Shimon Hakham

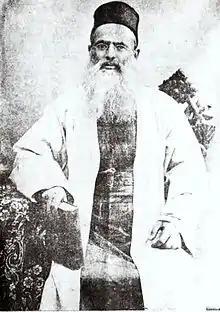

Rabbi Shimon Hakham (1843, Bukhara- 1910, Jerusalem) was a Bukharan rabbi residing in Jerusalem who promoted literacy by translating Hebrew religious books into Bukhori.